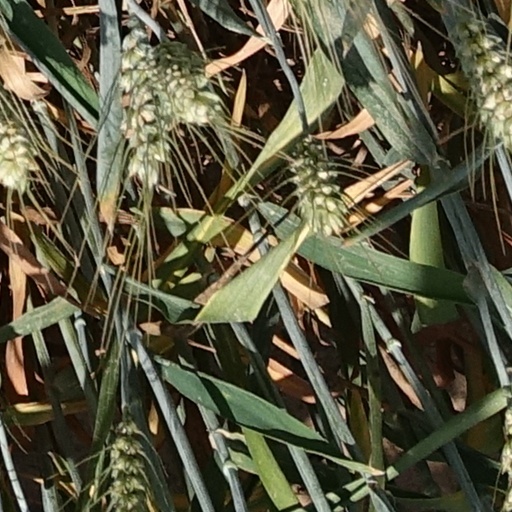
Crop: wheat